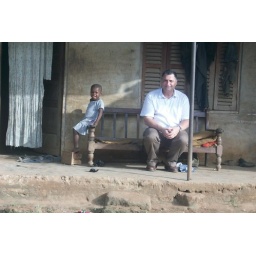
Sitting with a little girl at a chicken farm in a village near Kumasi